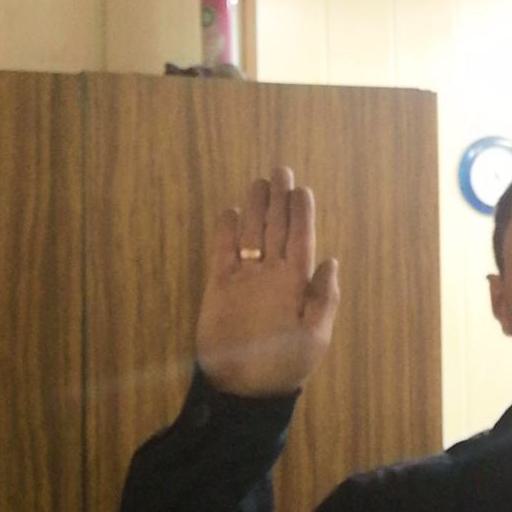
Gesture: stop